Brad Little

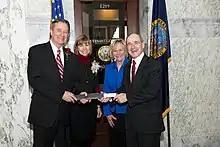
Little at his 2011 inauguration, with U.S. Senator Jim Risch and their wives

Little has had an extensive dual career tending to his family's ranching interests (his grandfather was the and in public service. During the 1981 and 1985 legislative sessions, Little represented his father, David Little, in the Senate on a temporary appointment due to illness, during which time he served on the Finance and Resources Committees. Little also managed his family's ranching operation, Little Land and Livestock, for almost 30 years until his son, David, became manager in 2009 when Little was appointed lieutenant governor. He continues to work as the head of Little Enterprises, Inc. (a diversified farming and cattle operation), and is a member of the board of directors of Performance Design Inc., a small Boise-based manufacturing company.